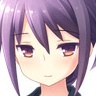
Portrait style: Anime Portrait